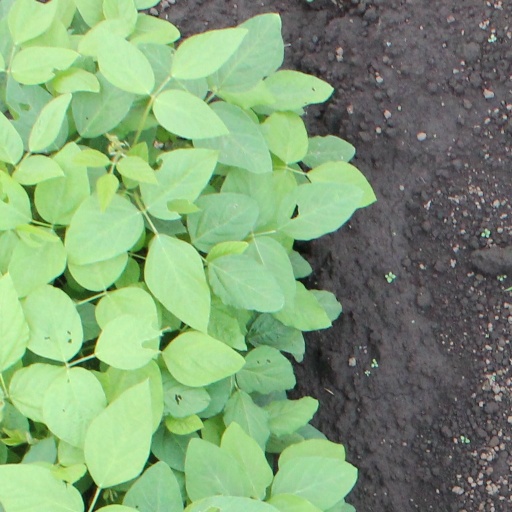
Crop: soybean